David McDaniel

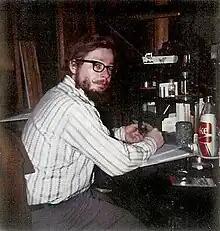
David McDaniel at his desk, writing, 1974.

David Edward McDaniel (16 June 1939 – 1 November 1977) was an American science fiction author, who also wrote spy fiction, including several novels based on the television series "The Man from U.N.C.L.E."